Kirandul

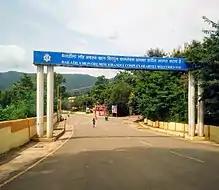
Kirandul main road

Bailadila region enjoys mild summer and winter is not severe. The maximum temperature in summer rises up to 40 degree Celsius between May and June whereas minimum temperature in winter drops to 10 degree Celsius. The area receives heavy rains during monsoon from June to October. Weather during rainy season is stormy accompanied by gales and the hilltops are covered with thick clouds and dense fog, which reduces visibility.